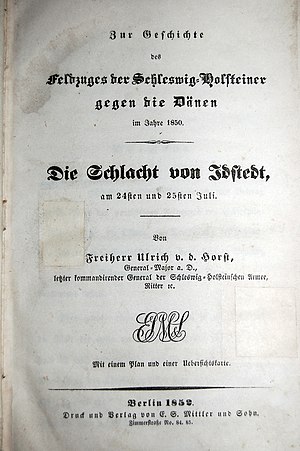
Ulrich von der Horst
Die Schlacht von Idstedt 1852 af Ulrich Freiherr v.d. Horst
Ulrich Angelbert friherre von der Horst var en slesvig-holstensk general. Han var en yngre bror til den preussiske general Wilhelm von der Horst.